Elon Ganor

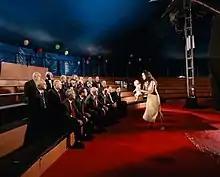
"Road Show", Wall Street series, 2008

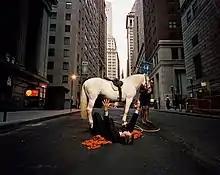
"White Knight", Wall Street series, 2008

Ganor has been covered in "Der Spiegel", Die Zeit, Wall Street Journal, "BusinessWeek", "Newsweek", "Von Magazine", "Computer Business", "WebWeek", "The Industry Standard", and "Time".